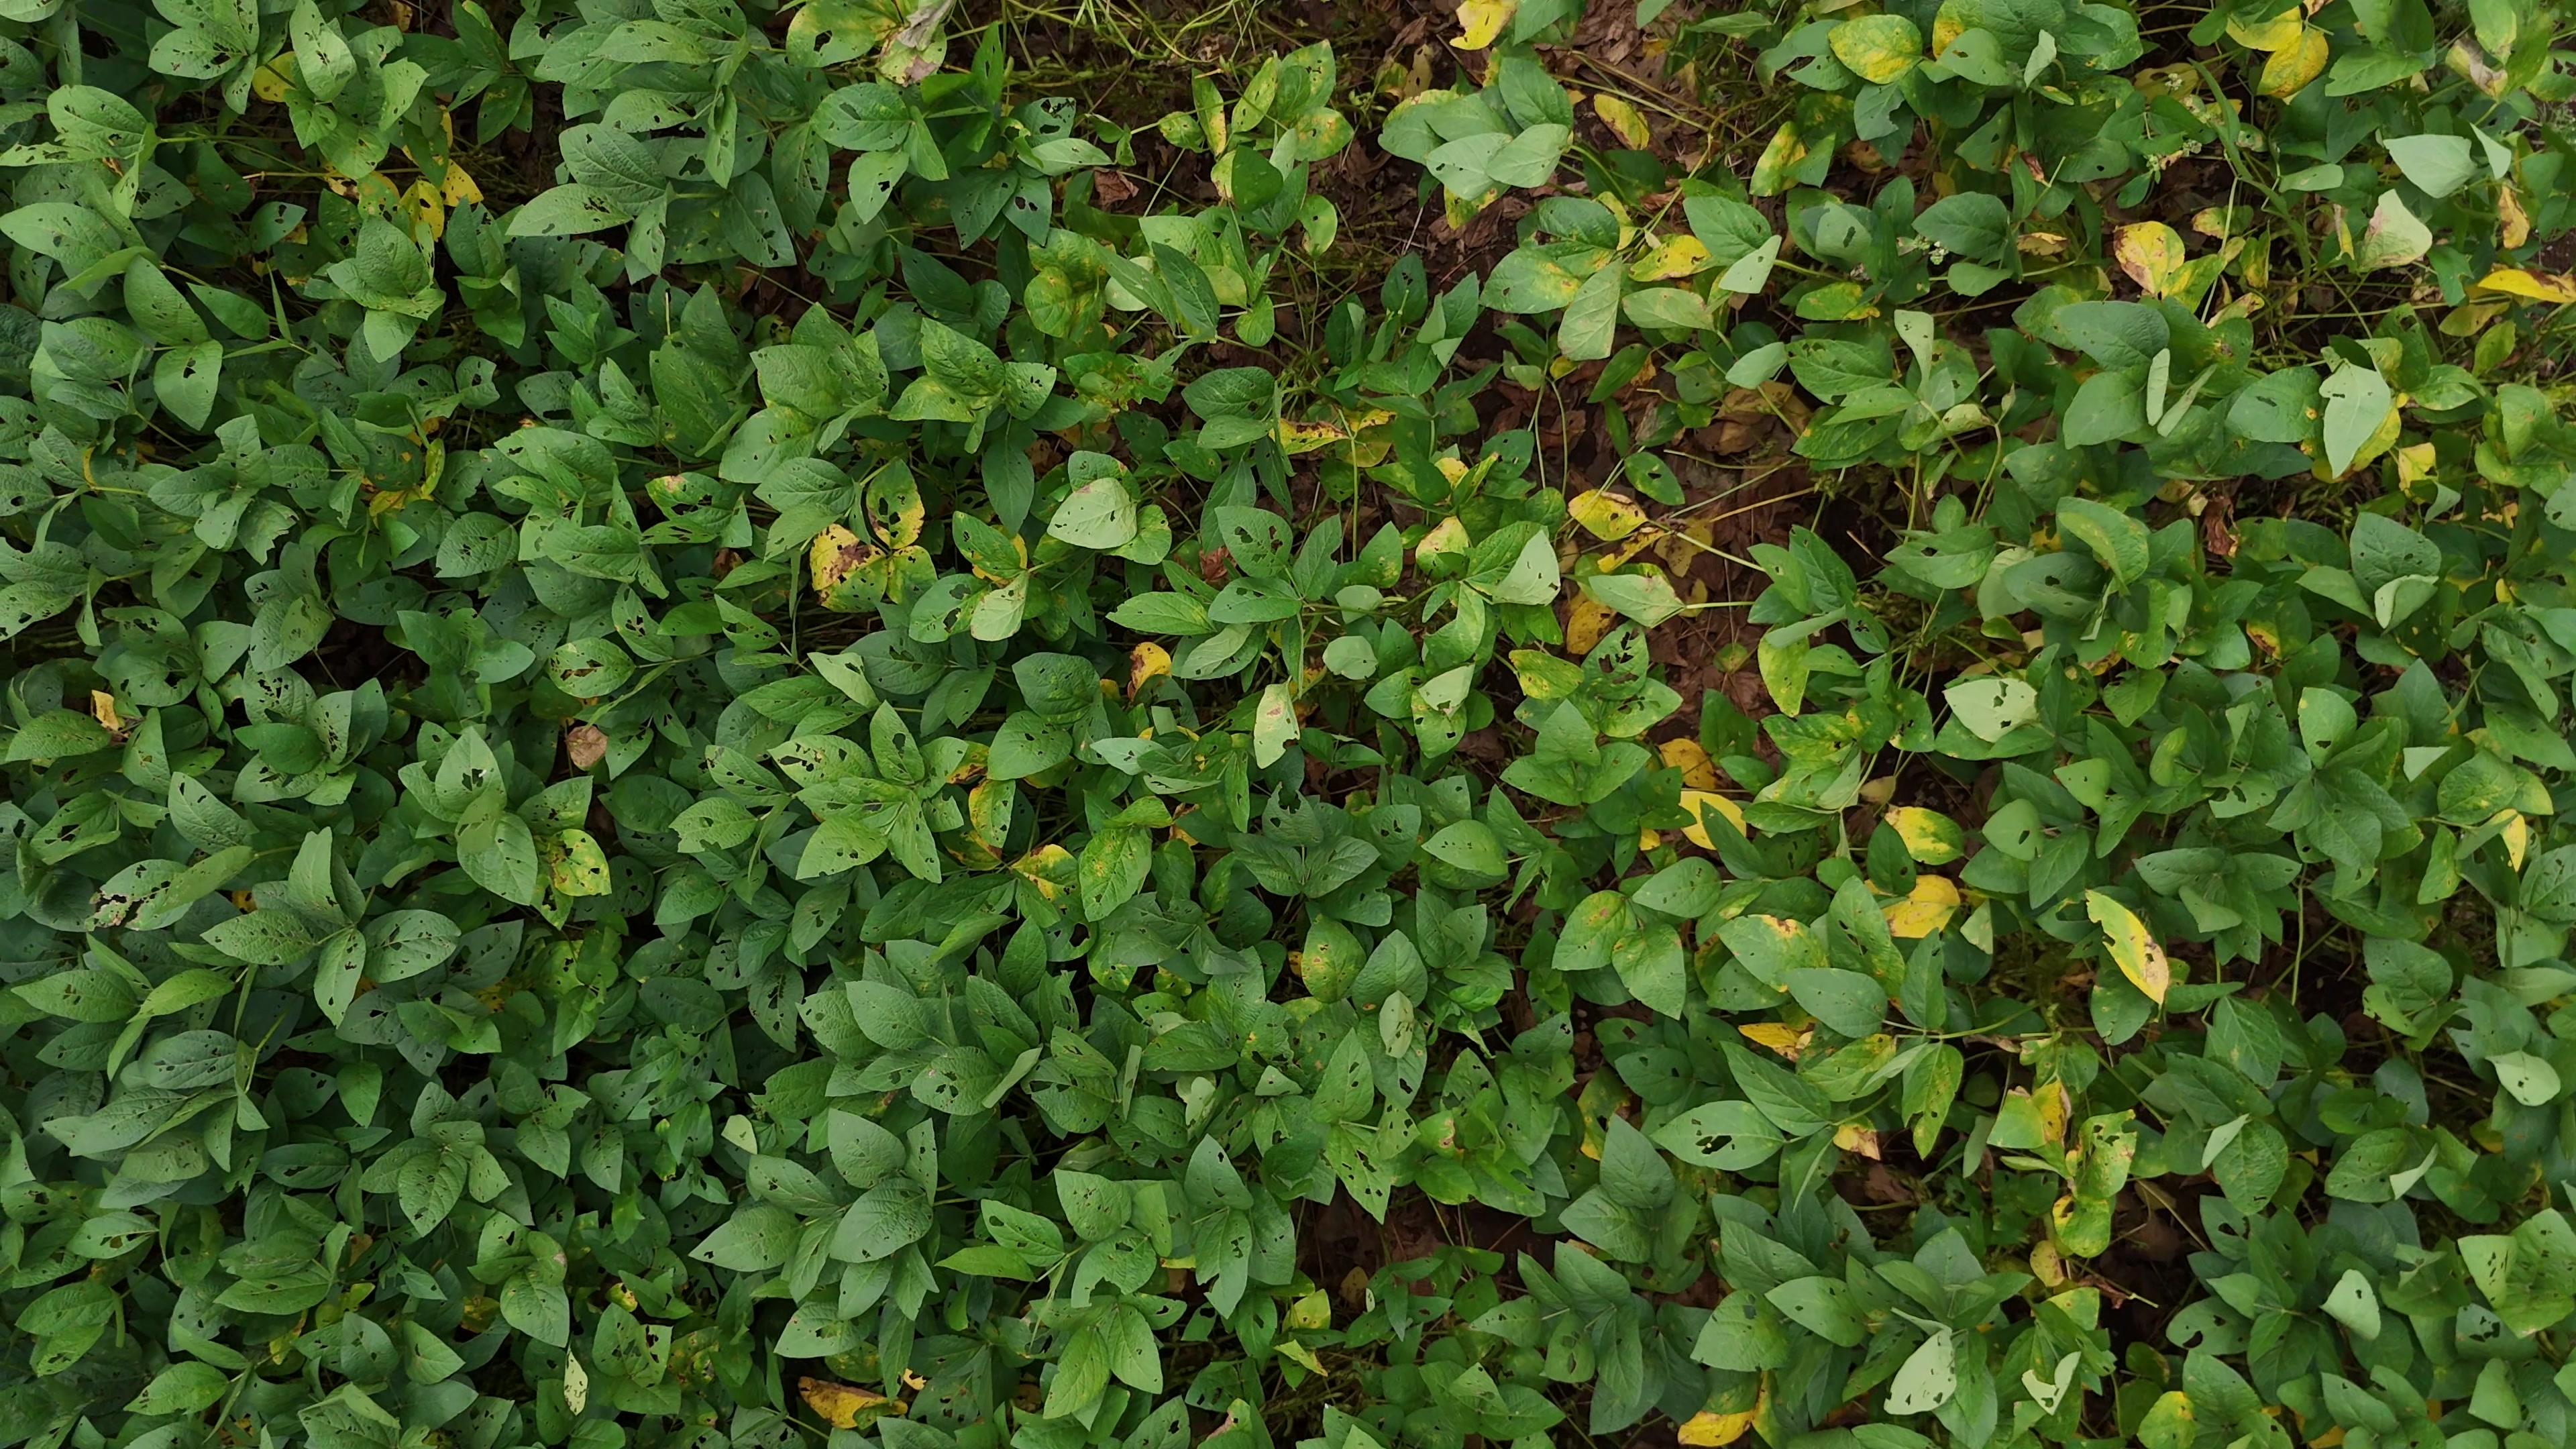
Label: Rust